Bobby Orr

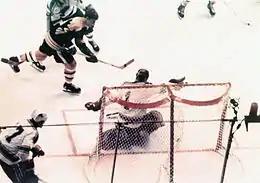
Orr as he scored "The Goal," during the 1970 Stanley Cup Finals

In 1969–70, Orr almost doubled his scoring total from the previous season, to 120 points, six shy of the league record (which had been set by his teammate Phil Esposito the previous season), leading the league in scoring. Orr is still the only defenceman in history to win the Art Ross Trophy as the league's leading scorer, which he also achieved a second time, in 1974–75. In addition to the Norris and the Art Ross, Orr captured the first of three consecutive Hart Trophies as regular-season MVP and later won the Conn Smythe Trophy for his playoff performance, becoming the only player in history to win four major NHL awards in one season.